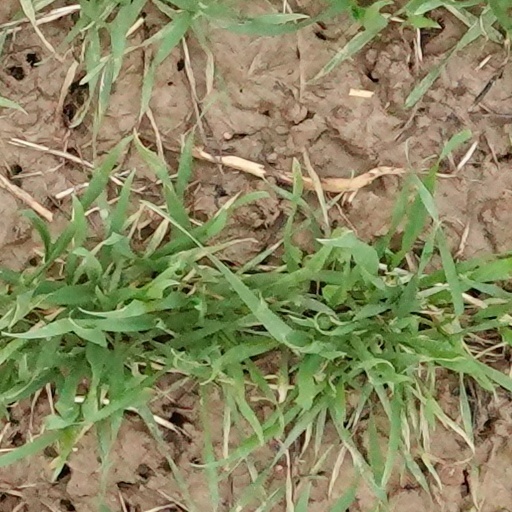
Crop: wheat